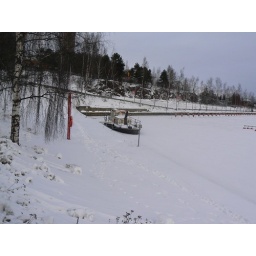
A boat in the frozen lake